Answer in natural language. Considering the relative positions, where is framed monochromatic wall decor painting (highlighted by a blue box) with respect to black tv (highlighted by a green box)? Choose between the following options: right or left
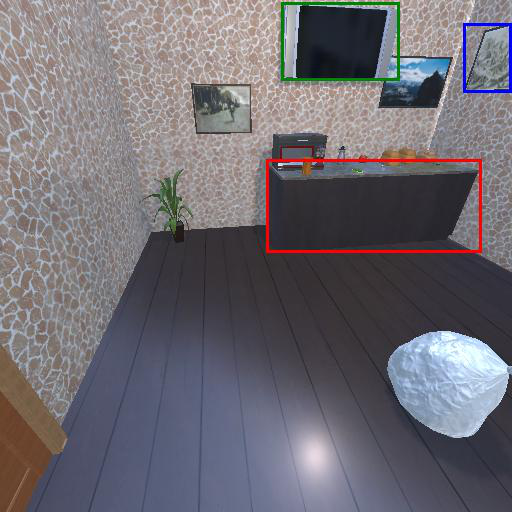
<answer>right</answer>